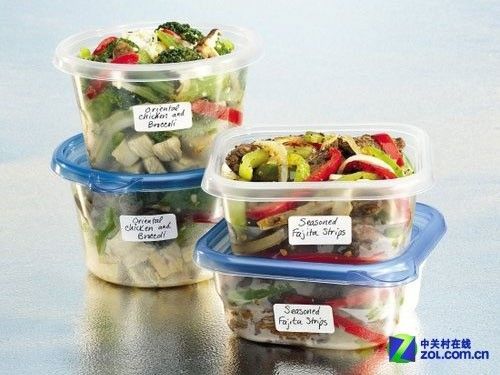
Label: trash